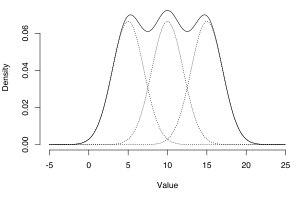
En probabilité et statistiques, une distribution de mélange est la distribution de probabilité d'une variable aléatoire qui est dérivée à partir d'une famille d'autres variables aléatoires comme suit: d'abord, une variable aléatoire est choisie par hasard parmi la famille des probabilités données, puis la valeur de la variable aléatoire sélectionnée est réalisée. Les variables aléatoires sous-jacentes peuvent être des nombres réels aléatoires, ou des vecteurs aléatoires, auquel cas la répartition du mélange est une répartition à plusieurs variables.